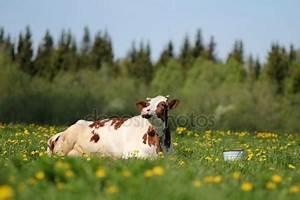
cow